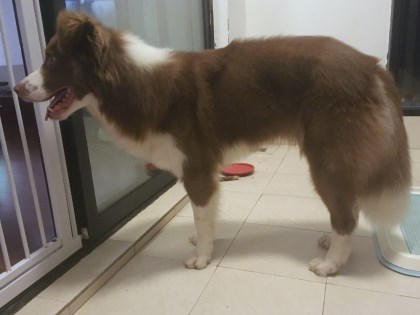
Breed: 2594-n000109-Border_collie